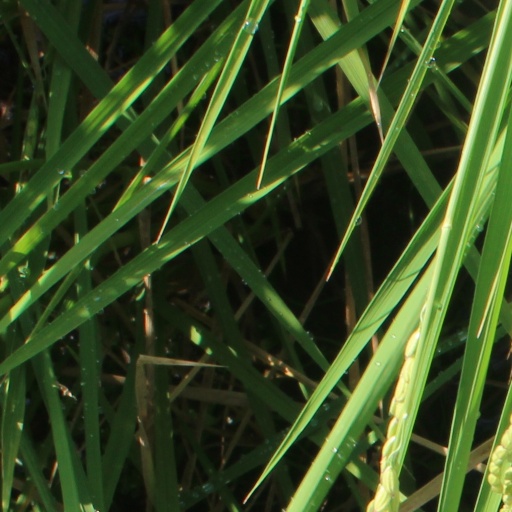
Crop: rice